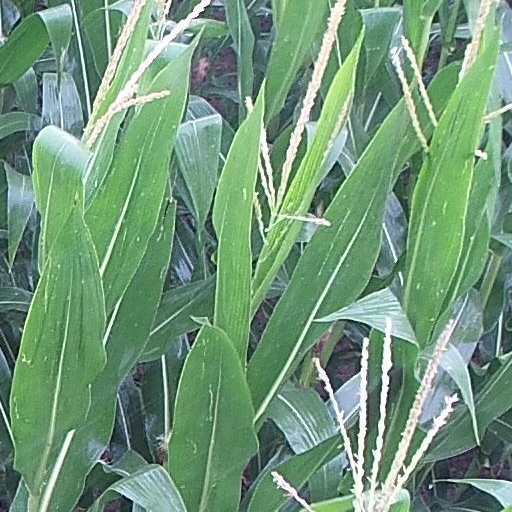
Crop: maize; corn